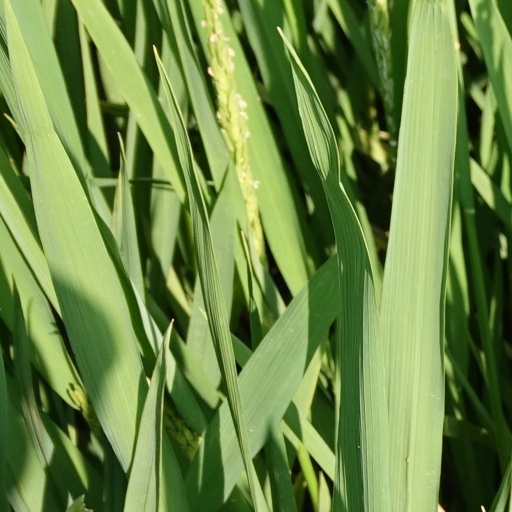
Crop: rice